Sean Kelly Gallery

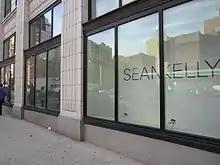
Outside the Sean Kelly Gallery

The gallery was founded in 1991 and operated privately in SoHo, New York, until 1995. The original list of artists represented included Marina Abramović, Joseph Kosuth, James Casebere, Robert Mapplethorpe and Julião Sarmento, who are still represented by the gallery. In 1995, the gallery relocated to a street-level space in SoHo.